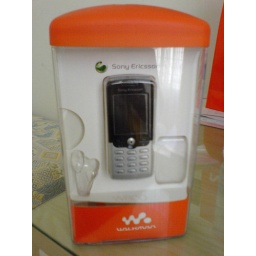
clear bubble pack, white background, accessories in separate compartments from device, bright orange top and botom.